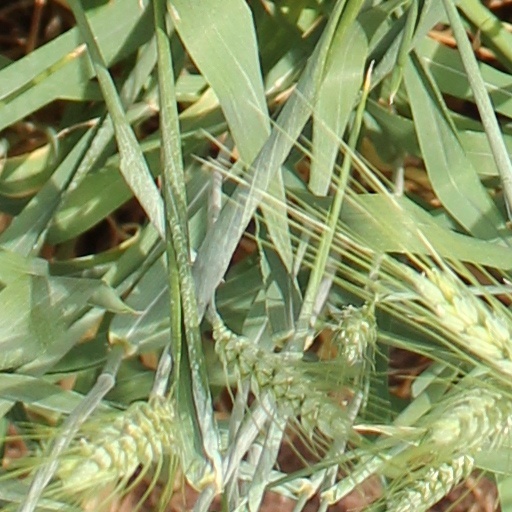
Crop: wheat